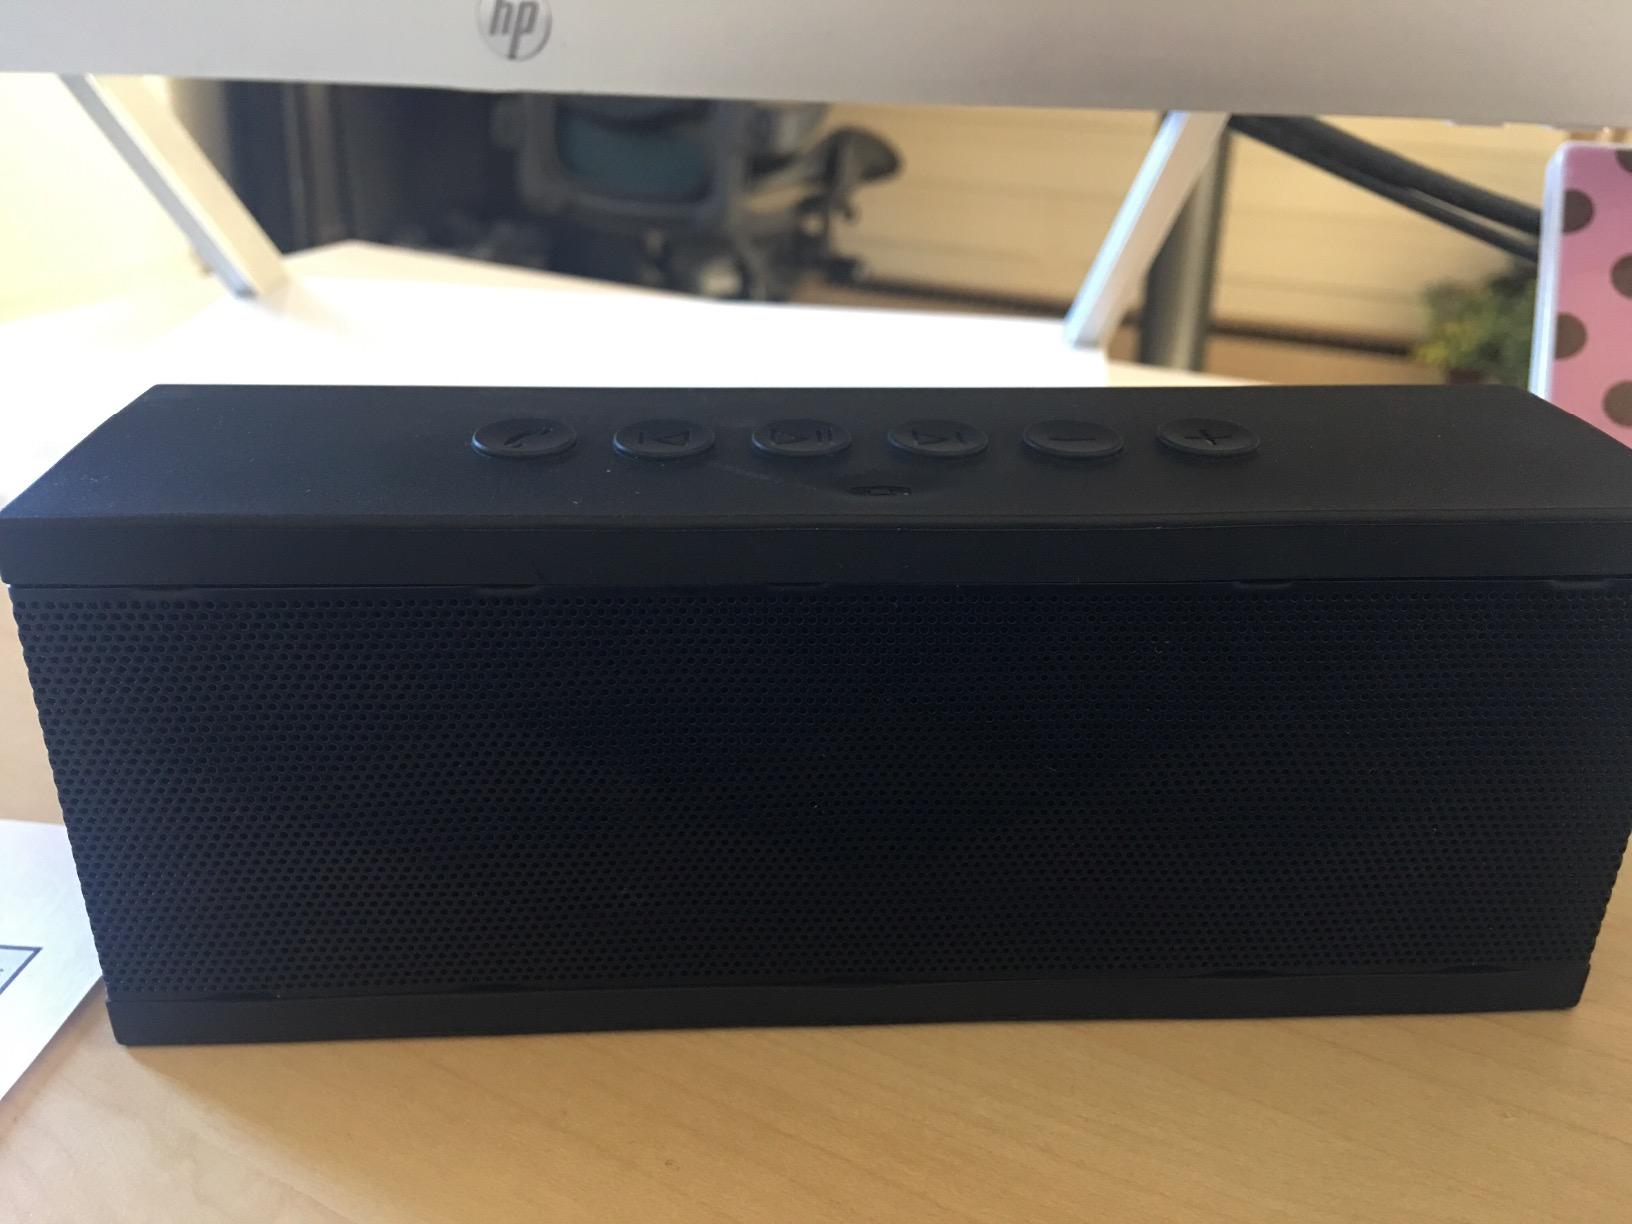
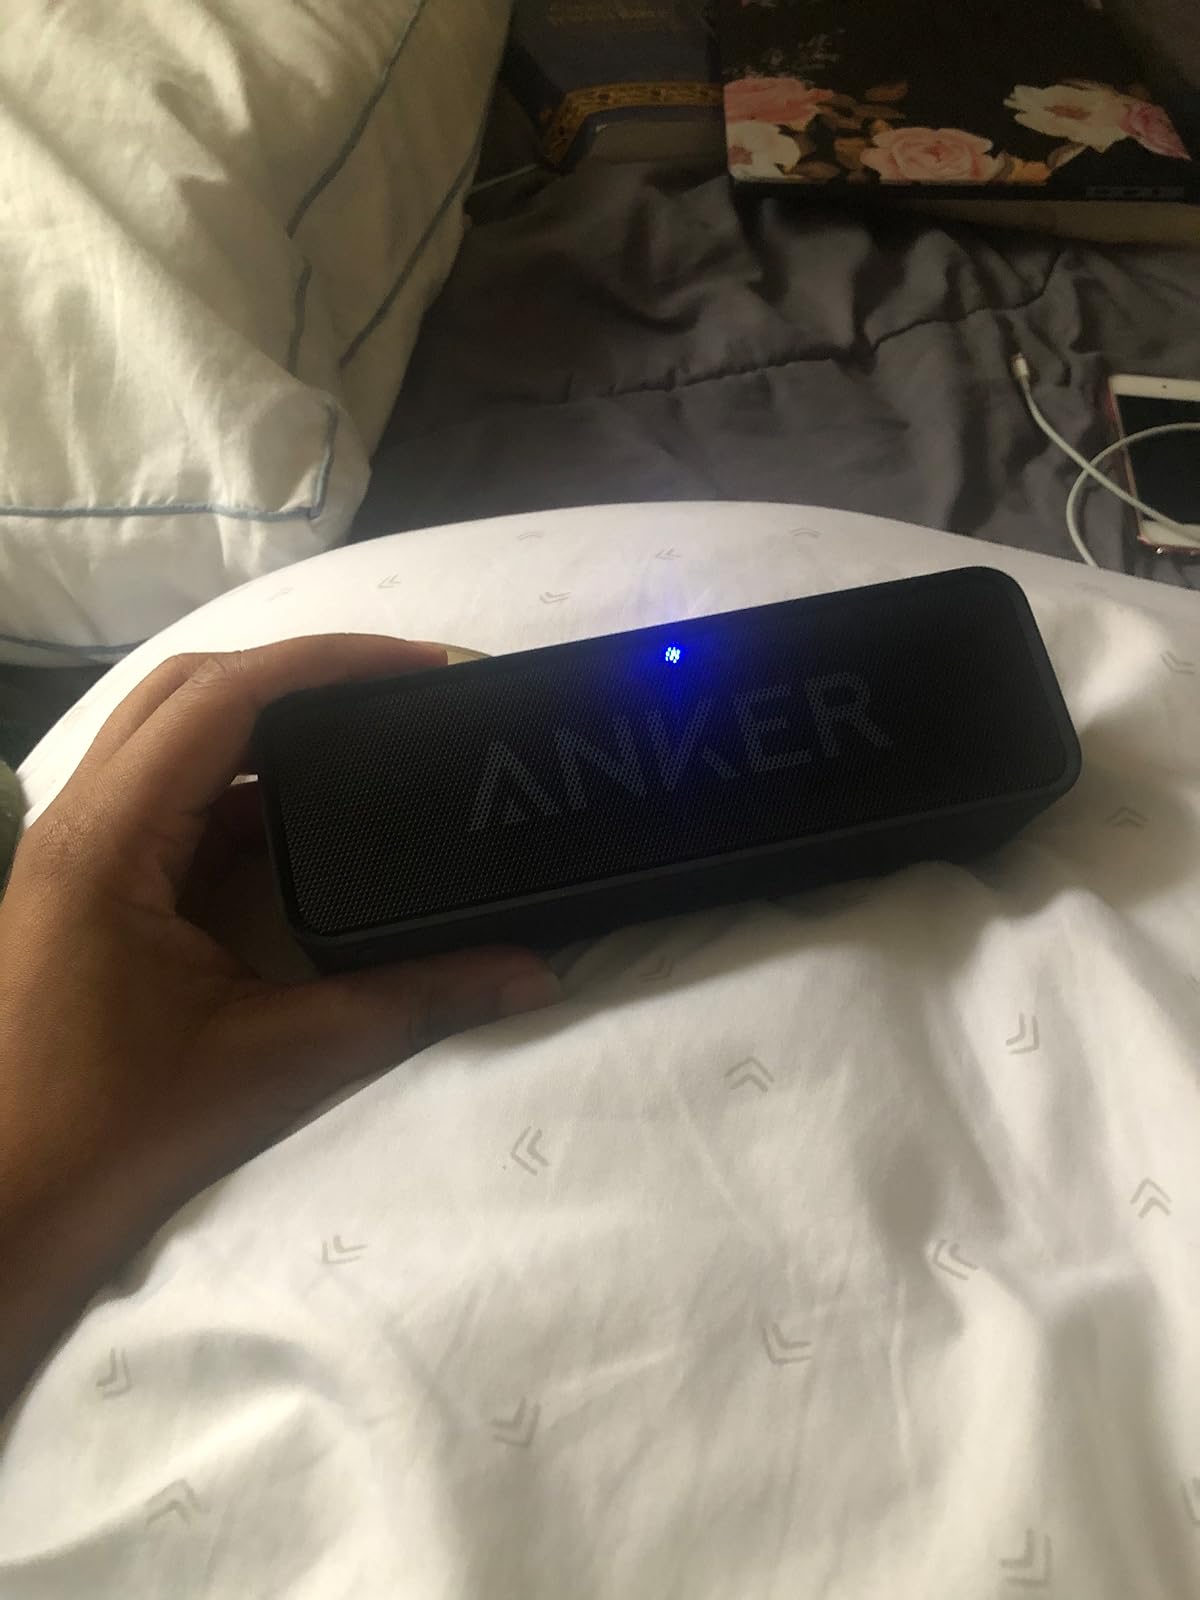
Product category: speaker
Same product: no